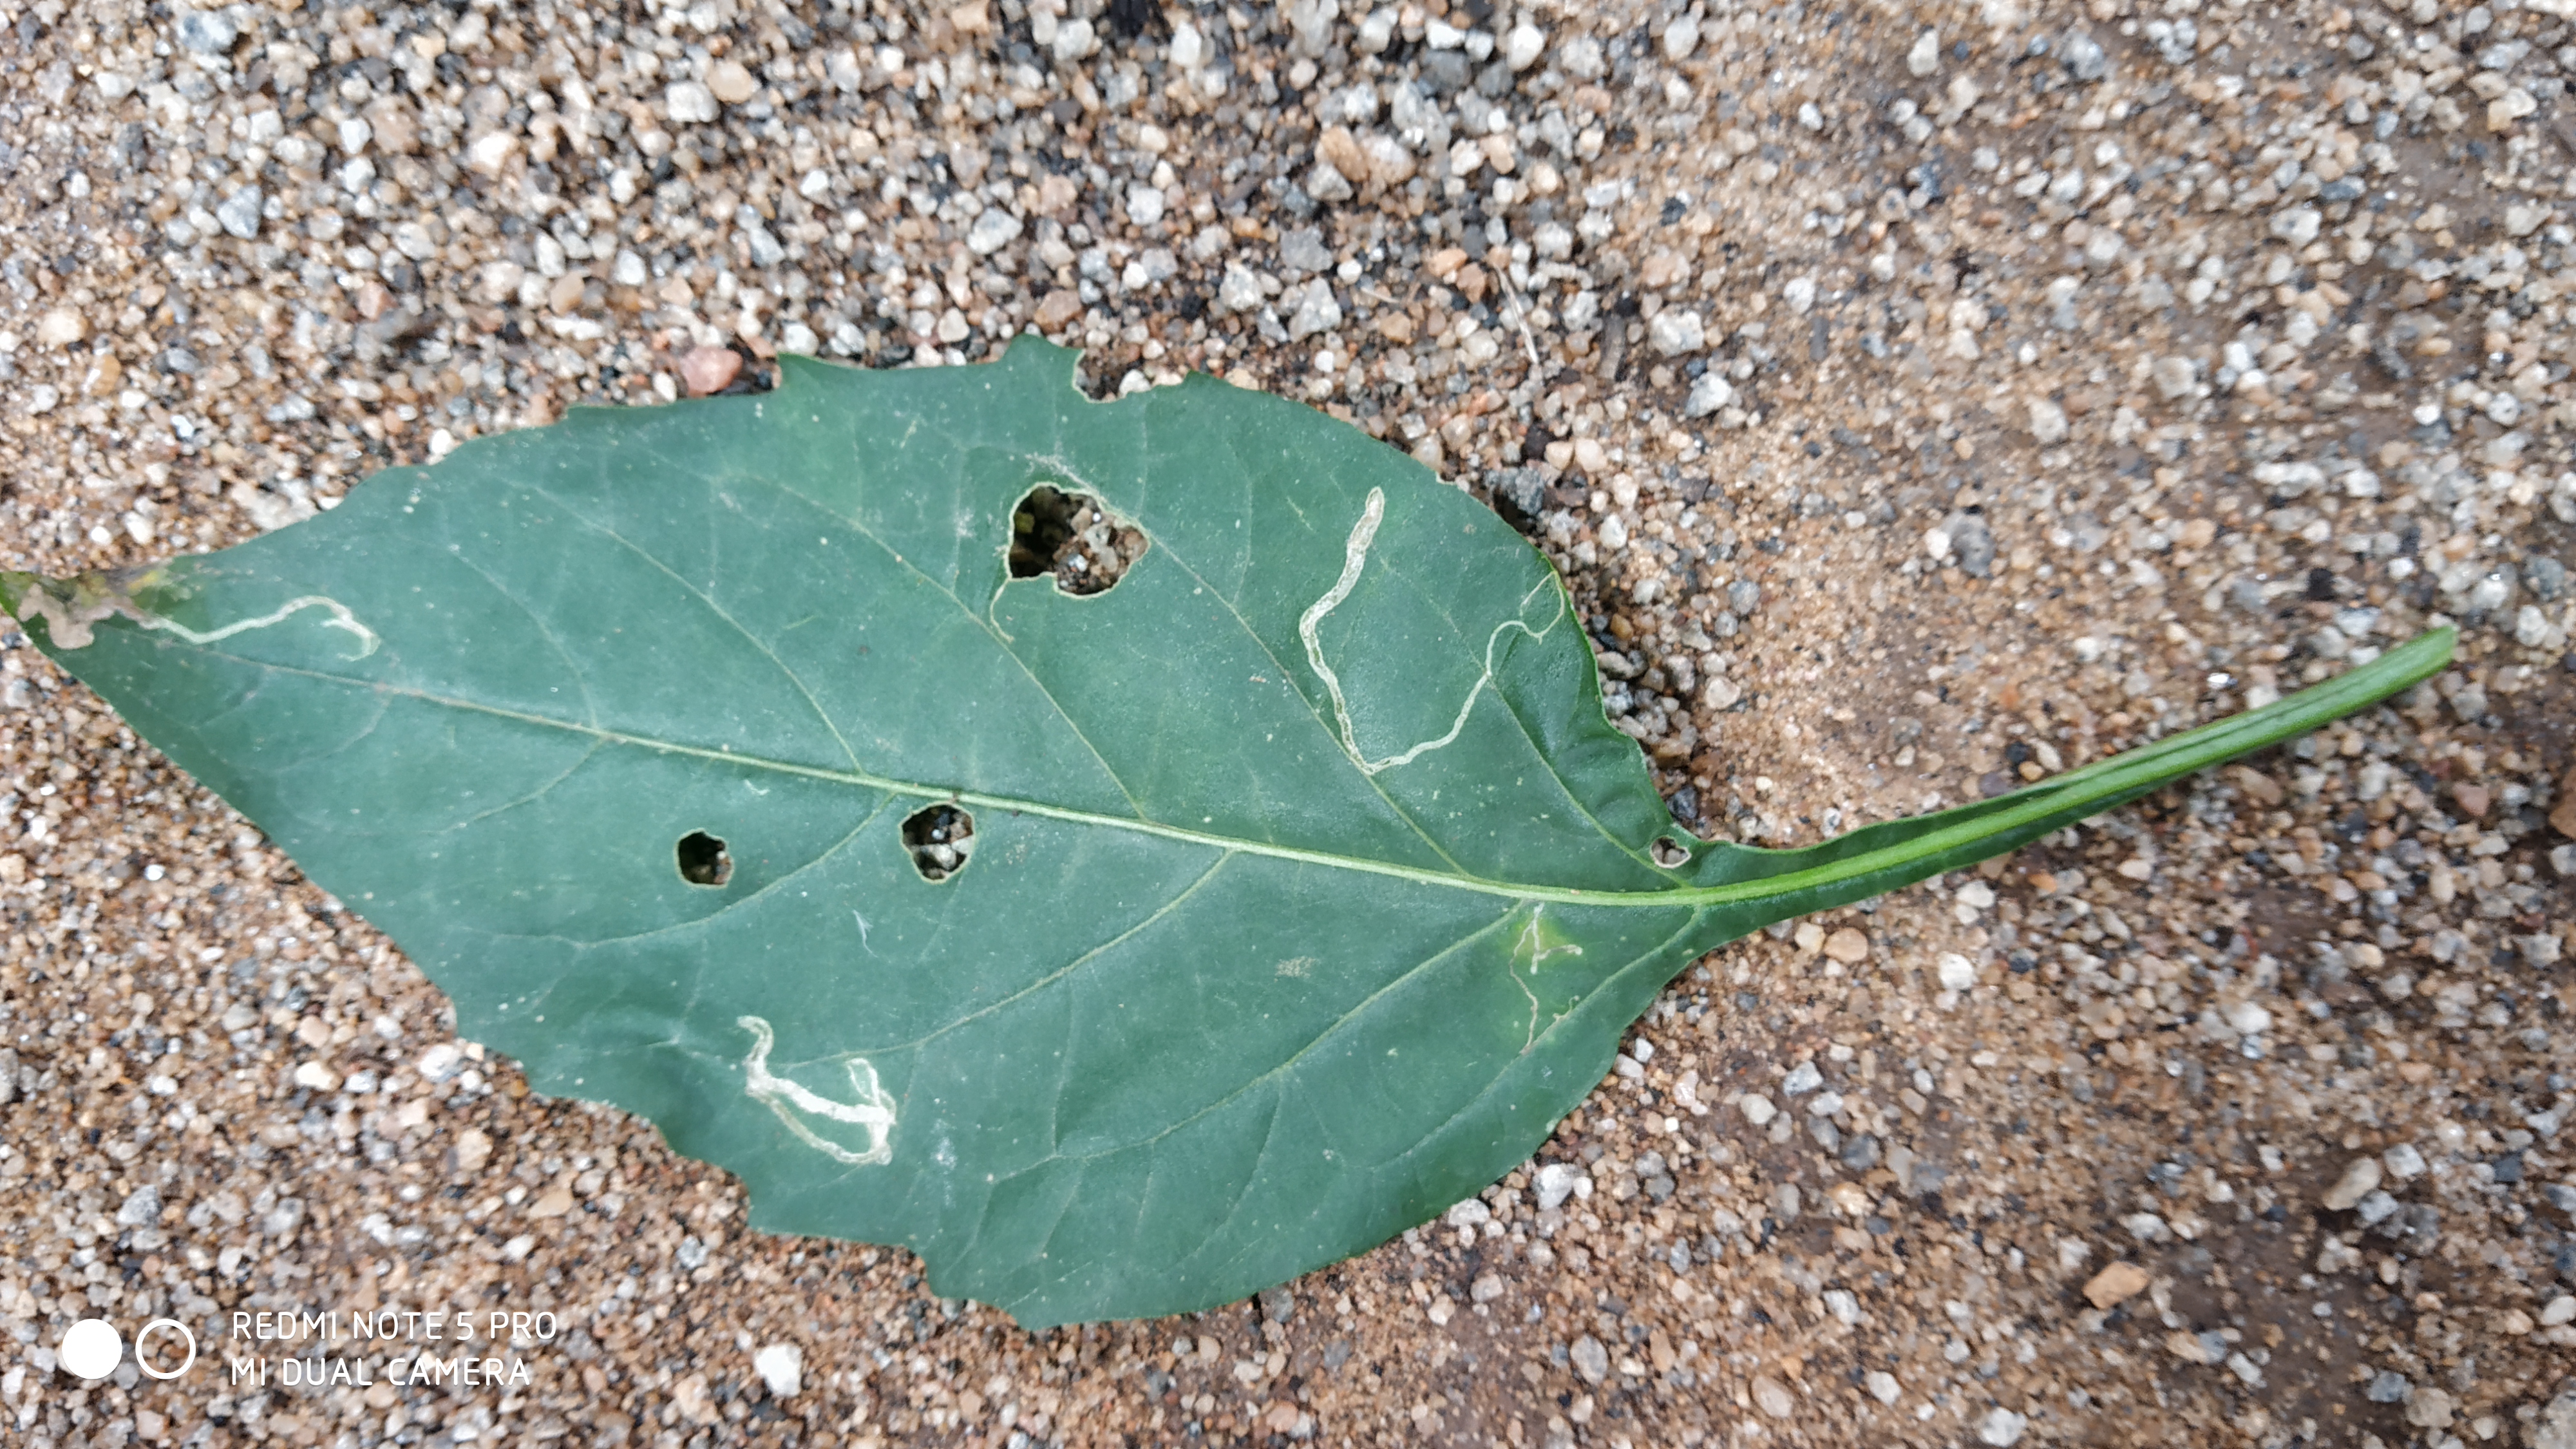
Plant: Ganike